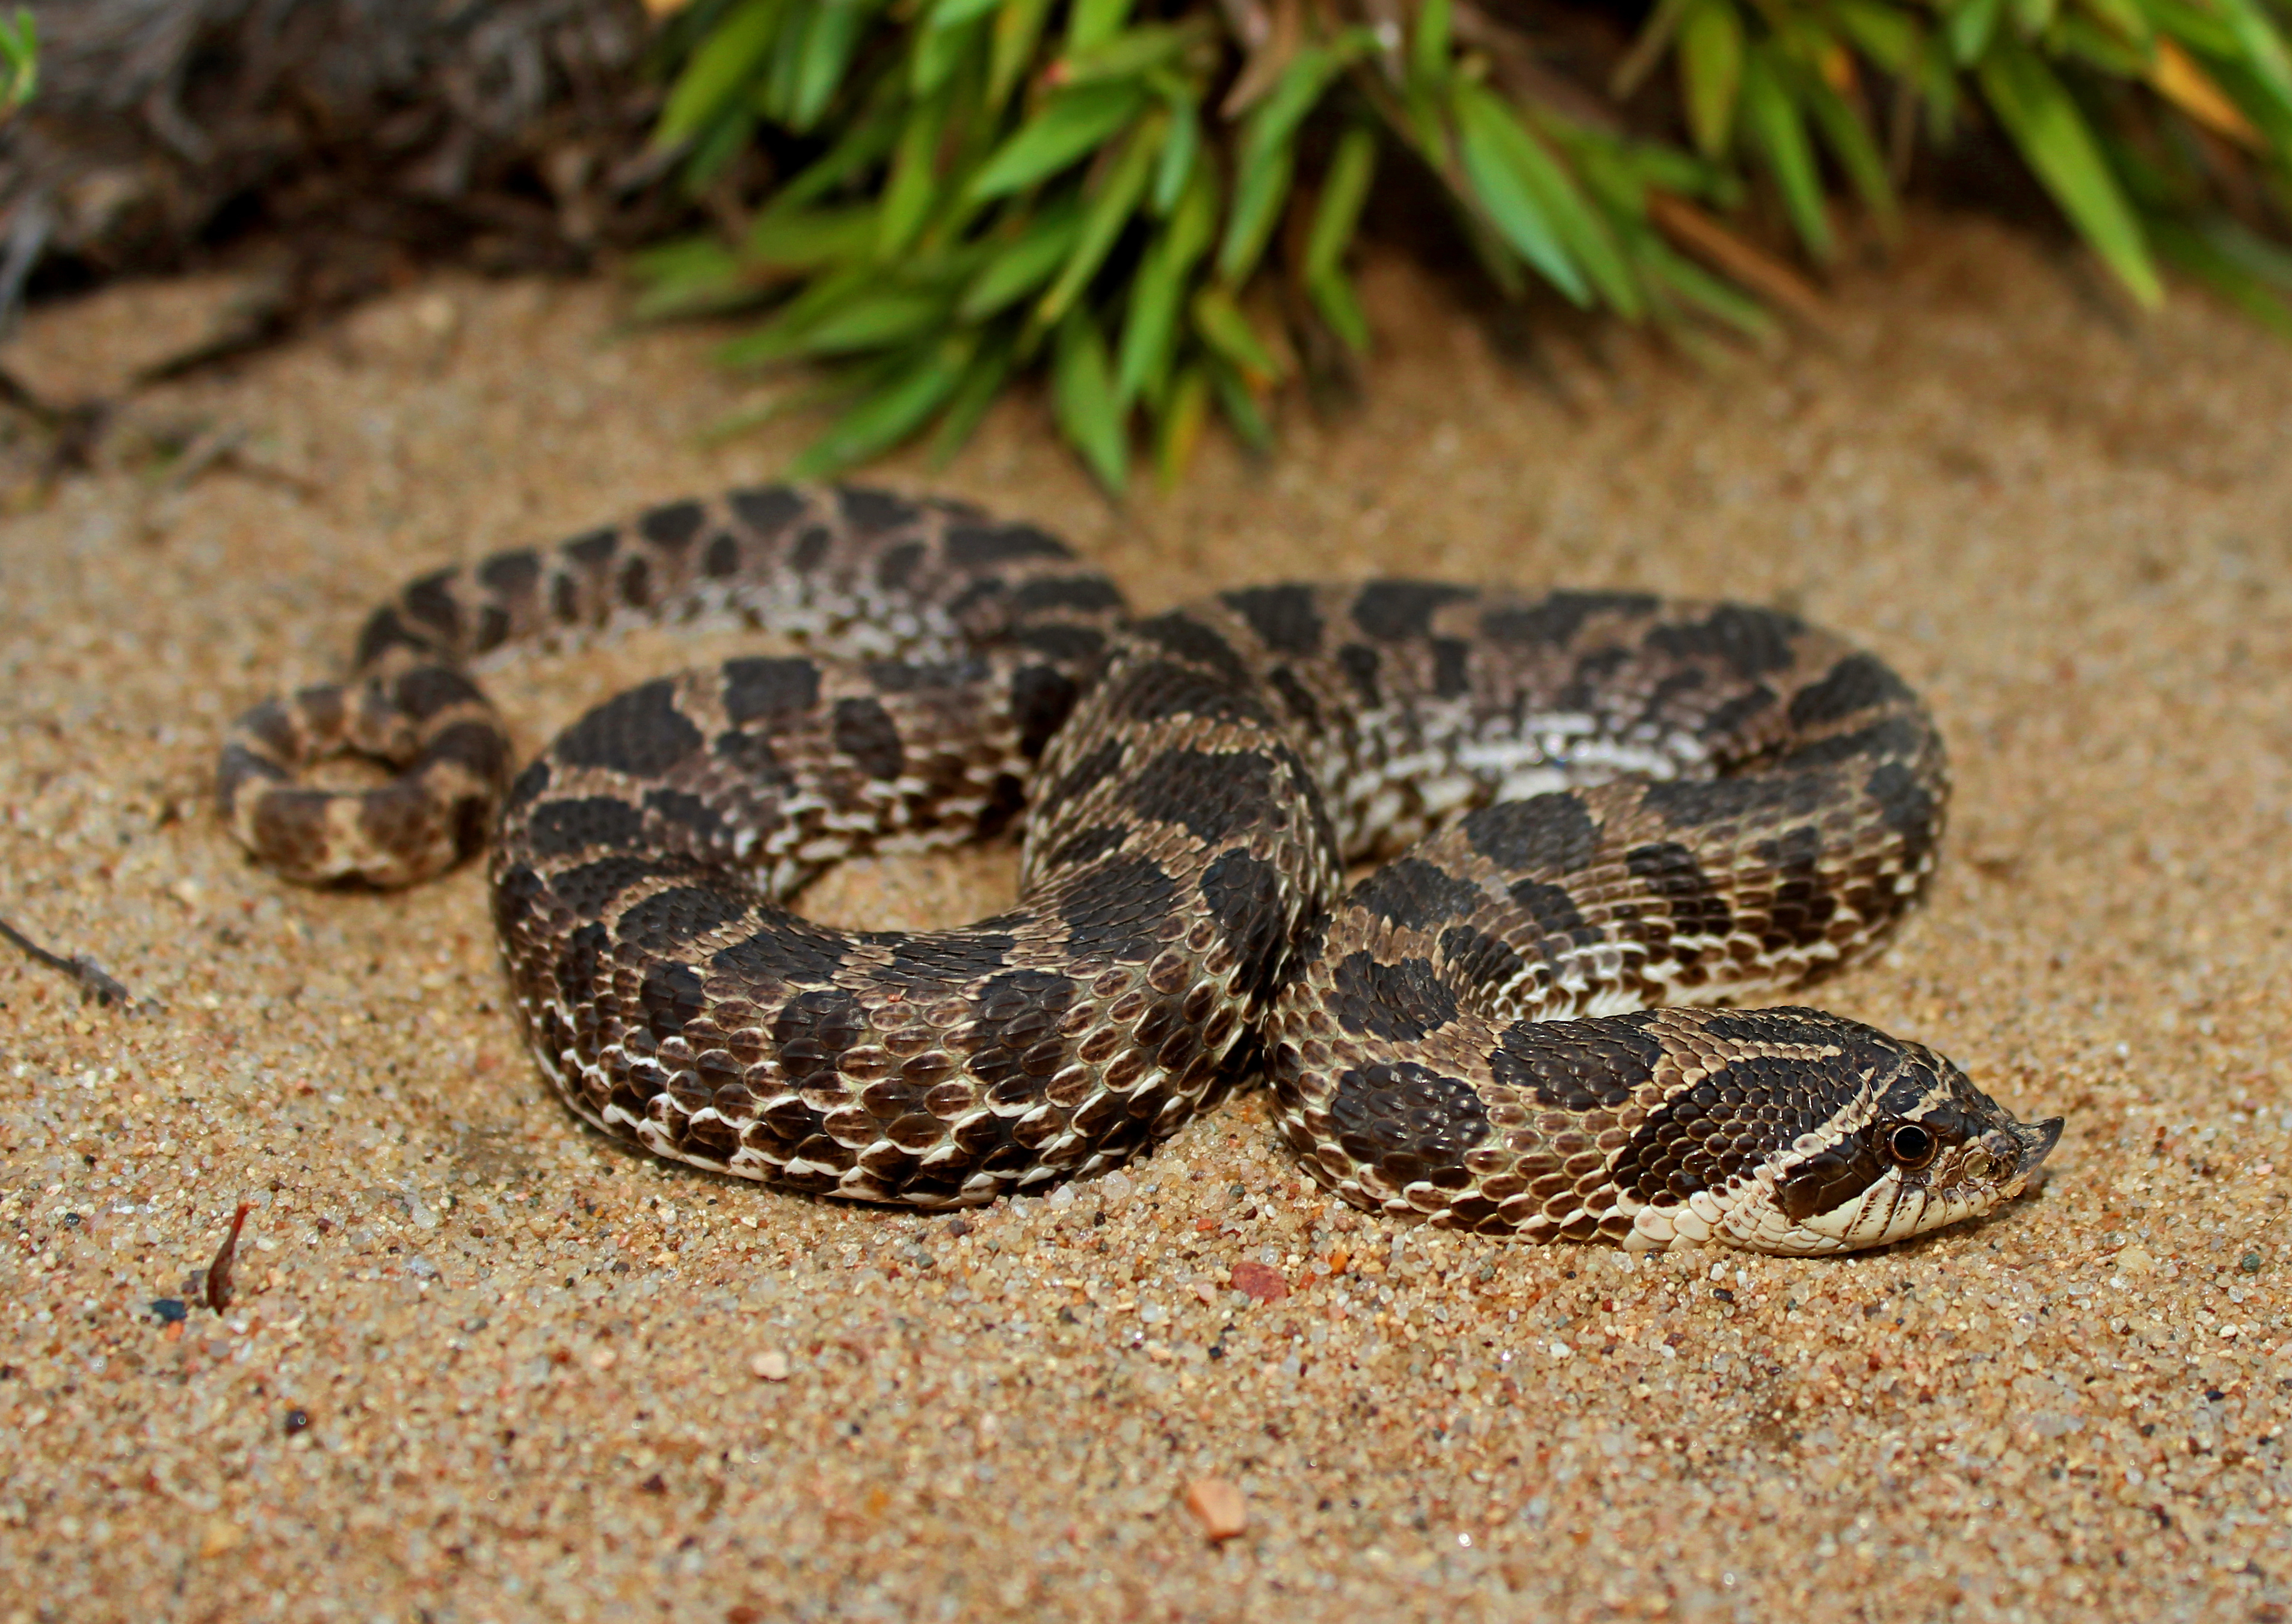
nature, sand, prairie, fall, animal, wildlife, wild, canon, predator, reptile, fauna, outdoors, 2016, rebel, peter, spots, snake, rattlesnake, vertebrate, creature, western, conservation, t3i, 1855mm, october, scales, rare, burrow, serpent, missouri, herp, herping, paplanus, mississippi, peterpaplanus, canonrebelt3i, hognose, heterodon, nasicus, gloydi, hogtober, spreadhead, blotch, heterodonnasicusgloydi, heterodongloydi, dustyhognosesnake, westernhognosesnake, viper, grass snake, garter snake, colubridae, sidewinder, eastern diamondback rattlesnake, boa constrictor, scaled reptile, boas, hognose snake, kingsnake